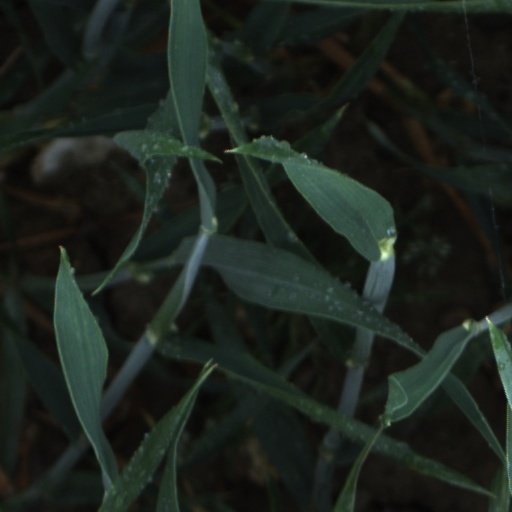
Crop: wheat